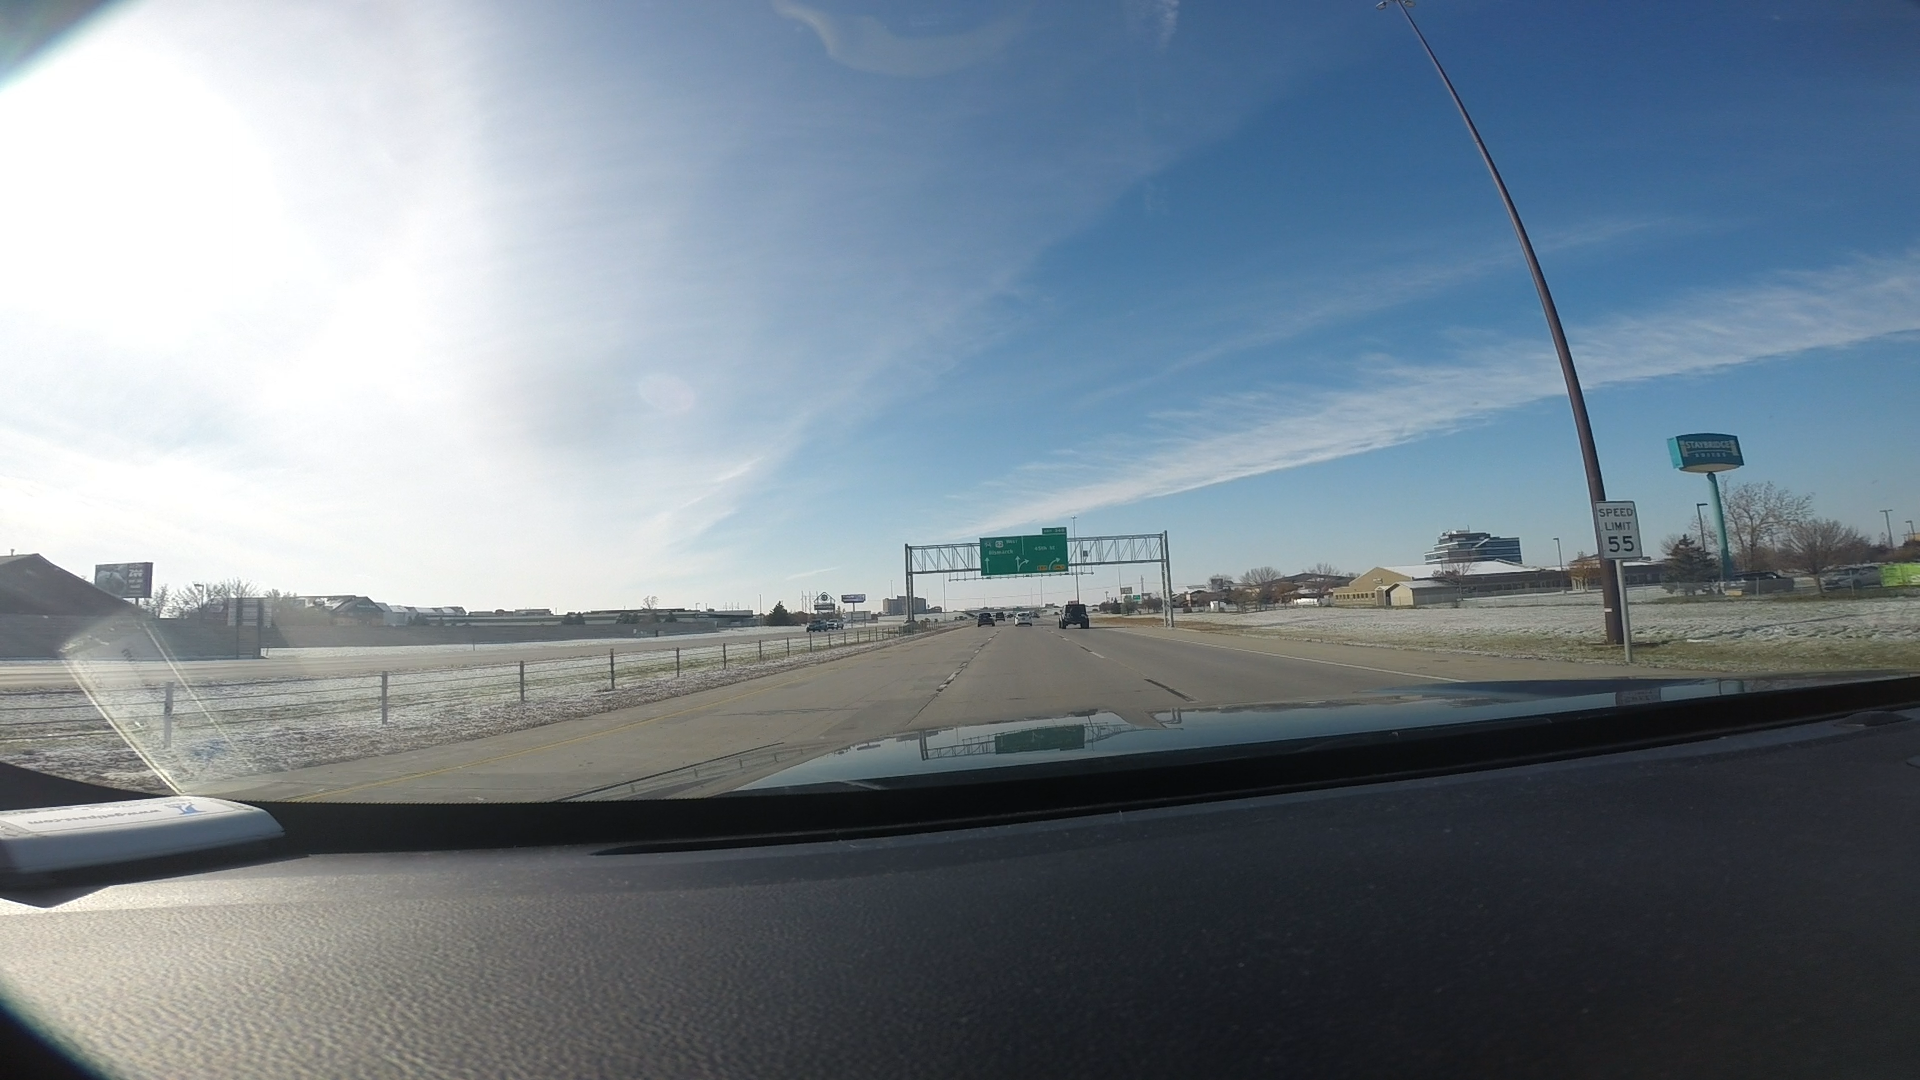
Speed limit sign label: mph55